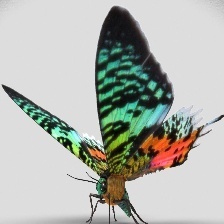
Species: MADAGASCAN SUNSET MOTH